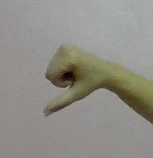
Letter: waw